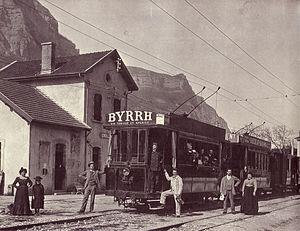
Gare TGC de fr:Crolles en 1901
Crolles [kʁol] est une commune française, géographiquement installée dans la vallée du Grésivaudan, administrativement située dans le département de l'Isère en région Auvergne-Rhône-Alpes et, autrefois, rattachée à l'ancienne province du Dauphiné.
Le tramway de Grenoble à Chapareillan est un tramway électrique suburbain français qui a circulé entre 1899 et 1947, desservant la rive droite de la vallée du Grésivaudan, jusqu'à la limite de la Savoie.